Diodorus Pasparus

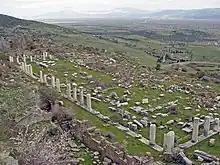
Courtyard of the Upper Gymnasium, Pergamon.

During the First Mithridatic War (89-85 BC), Pergamon was conquered by Mithridates VI and became his main base of operations. Following the Roman victory, Sulla treated Pergamon harshly, removing its free status, executing people linked with Mithridates and confiscating their property, charging the city an indemnity, subjecting it to tribute, and requiring it to host and support the occupying Roman legions. A financial crisis developed, during which high interest rates charged by Roman moneylenders (publicani) caused many people to lose their property.